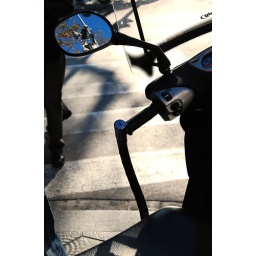
Reflection of the sky in a motorcycle mirror in Barcelona